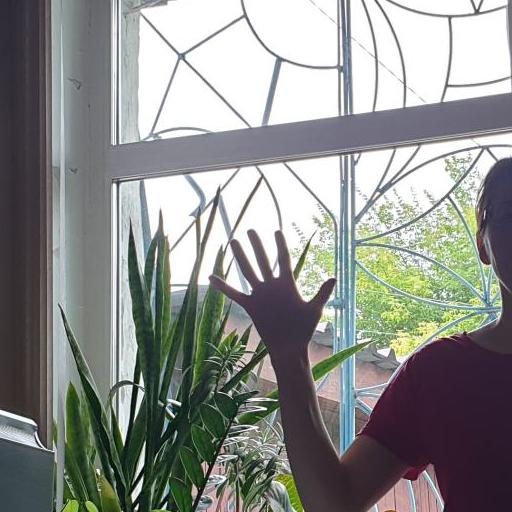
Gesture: palm